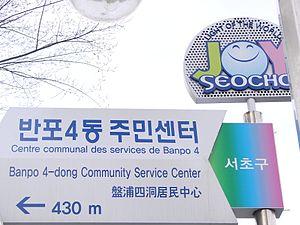
Panneau du Centre communal des services de Banpo 4 中文（繁體）‎: 盤浦四洞居民中心標誌 中文（简体）‎: 盘浦四洞居民中心标志